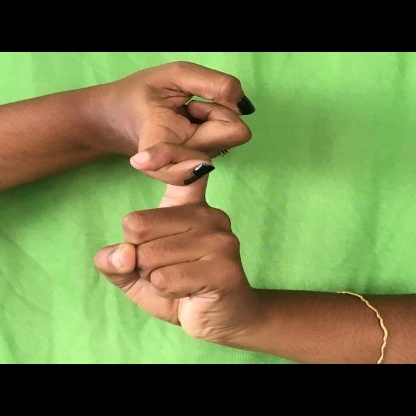
Mudra: Pasha